Mahanayaka

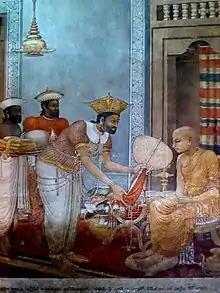
Mahanayaka position in Sri Lanka was formed with the re-establishment of Upasampada in 1753 on the initiatives taken by Sangharaja Weliwita Sri Saranankara Thero during the reign of King Kirti Sri Rajasinha.

In Sri Lankan Buddhist tradition, the title "Mahanayaka" is held by the heads of the chapters of all three main sects, Siam Nikaya (Estd. 1753), Amarapura Nikaya (Estd. 1803) and Ramanna Nikaya (Estd. 1864). Appointment of senior Buddhist monks to the Mahanayaka position in Sri Lanka began with the re-establishment of Upasampada higher ordination in 1753 on the initiatives taken by Sangharaja Weliwita Sri Saranankara Thero during the reign of king Kirti Sri Rajasinha of Kandy.